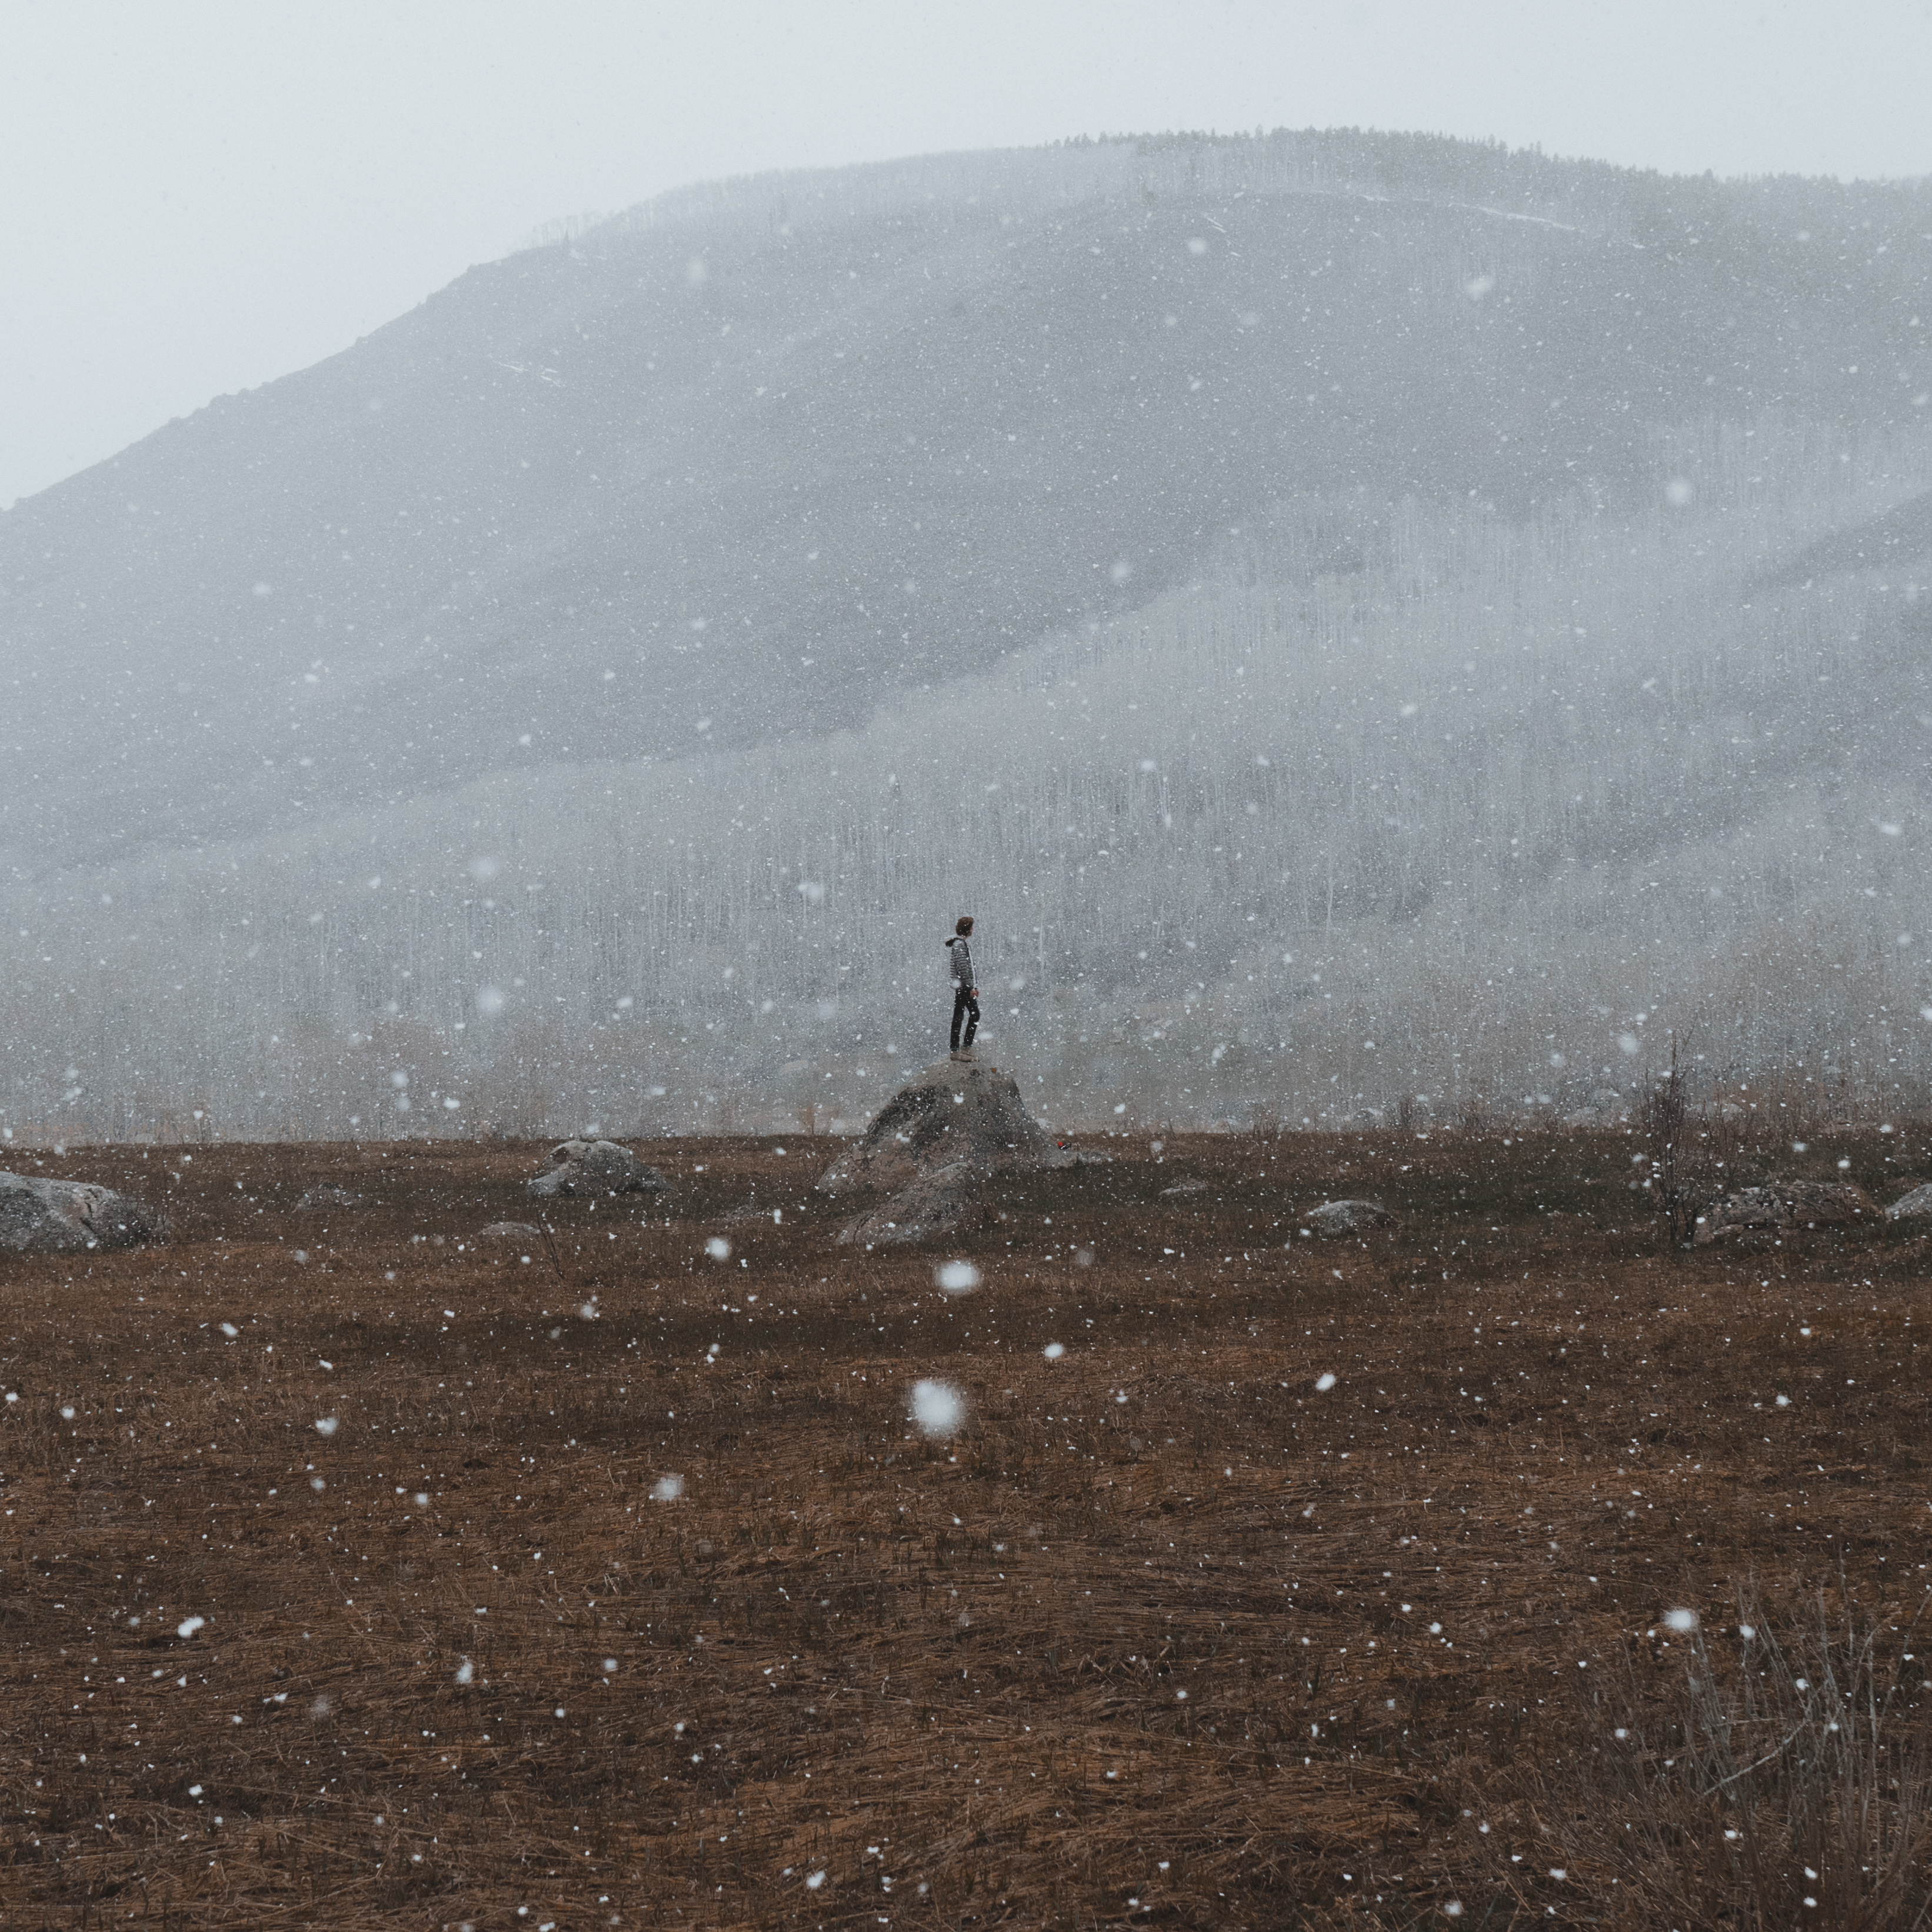
sea, person, mountain, snow, winter, fog, mist, morning, hill, wind, solo, weather, summit, atmospheric phenomenon, mountainous landforms